Daniel Dines

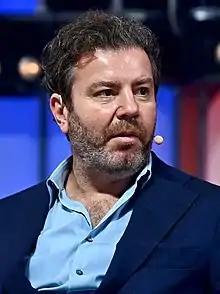
Dines in 2021

Daniel Solomon Dines (born January 1972) is a Romanian billionaire entrepreneur, and the co-founder and executive chairman of UiPath, a robotic process automation platform. "Forbes" nicknamed him the "Boss of the Bots", becoming the first bot billionaire.